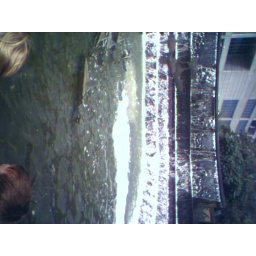
water fall by CN tower